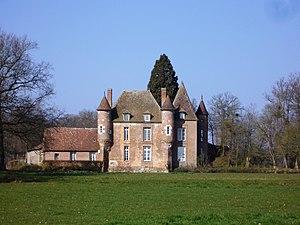
Les Bottereaux est une commune française située dans le département de l'Eure, en région Normandie.
Cet article recense de manière non exhaustive les châteaux, maisons fortes, manoirs, mottes castrales, situés dans le département français de l'Eure, en France.